The Music of Erich Zann

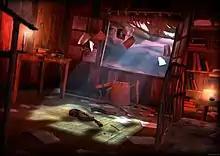
An artist's depiction of Zann's room

The setting of the story is presumably France or another French-speaking country, sometime in the late-19th or early-20th century, though the exact location and date are never named. "Auseil" is not a true French word, but it has been suggested that Lovecraft derived it from the phrase "au seuil", meaning "at the threshold". Auseil is read like "oseille", meaning sorrel or, colloquially, money. The identity of the student is never elaborated upon, only that he is a foreigner like Zann and studies metaphysics.